United Nations Security Council Resolution 529

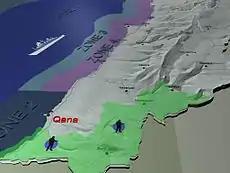
UNIFIL zone

United Nations Security Council resolution 529, adopted on 18 January 1983, after recalling resolutions 425 (1978), 426 (1978), 508 (1982), 509 (1982) and 519 (1982), as well as studying the report by the Secretary-General on the United Nations Interim Force in Lebanon (UNIFIL), the Council decided to extend the mandate of UNIFIL until 19 July 1983.